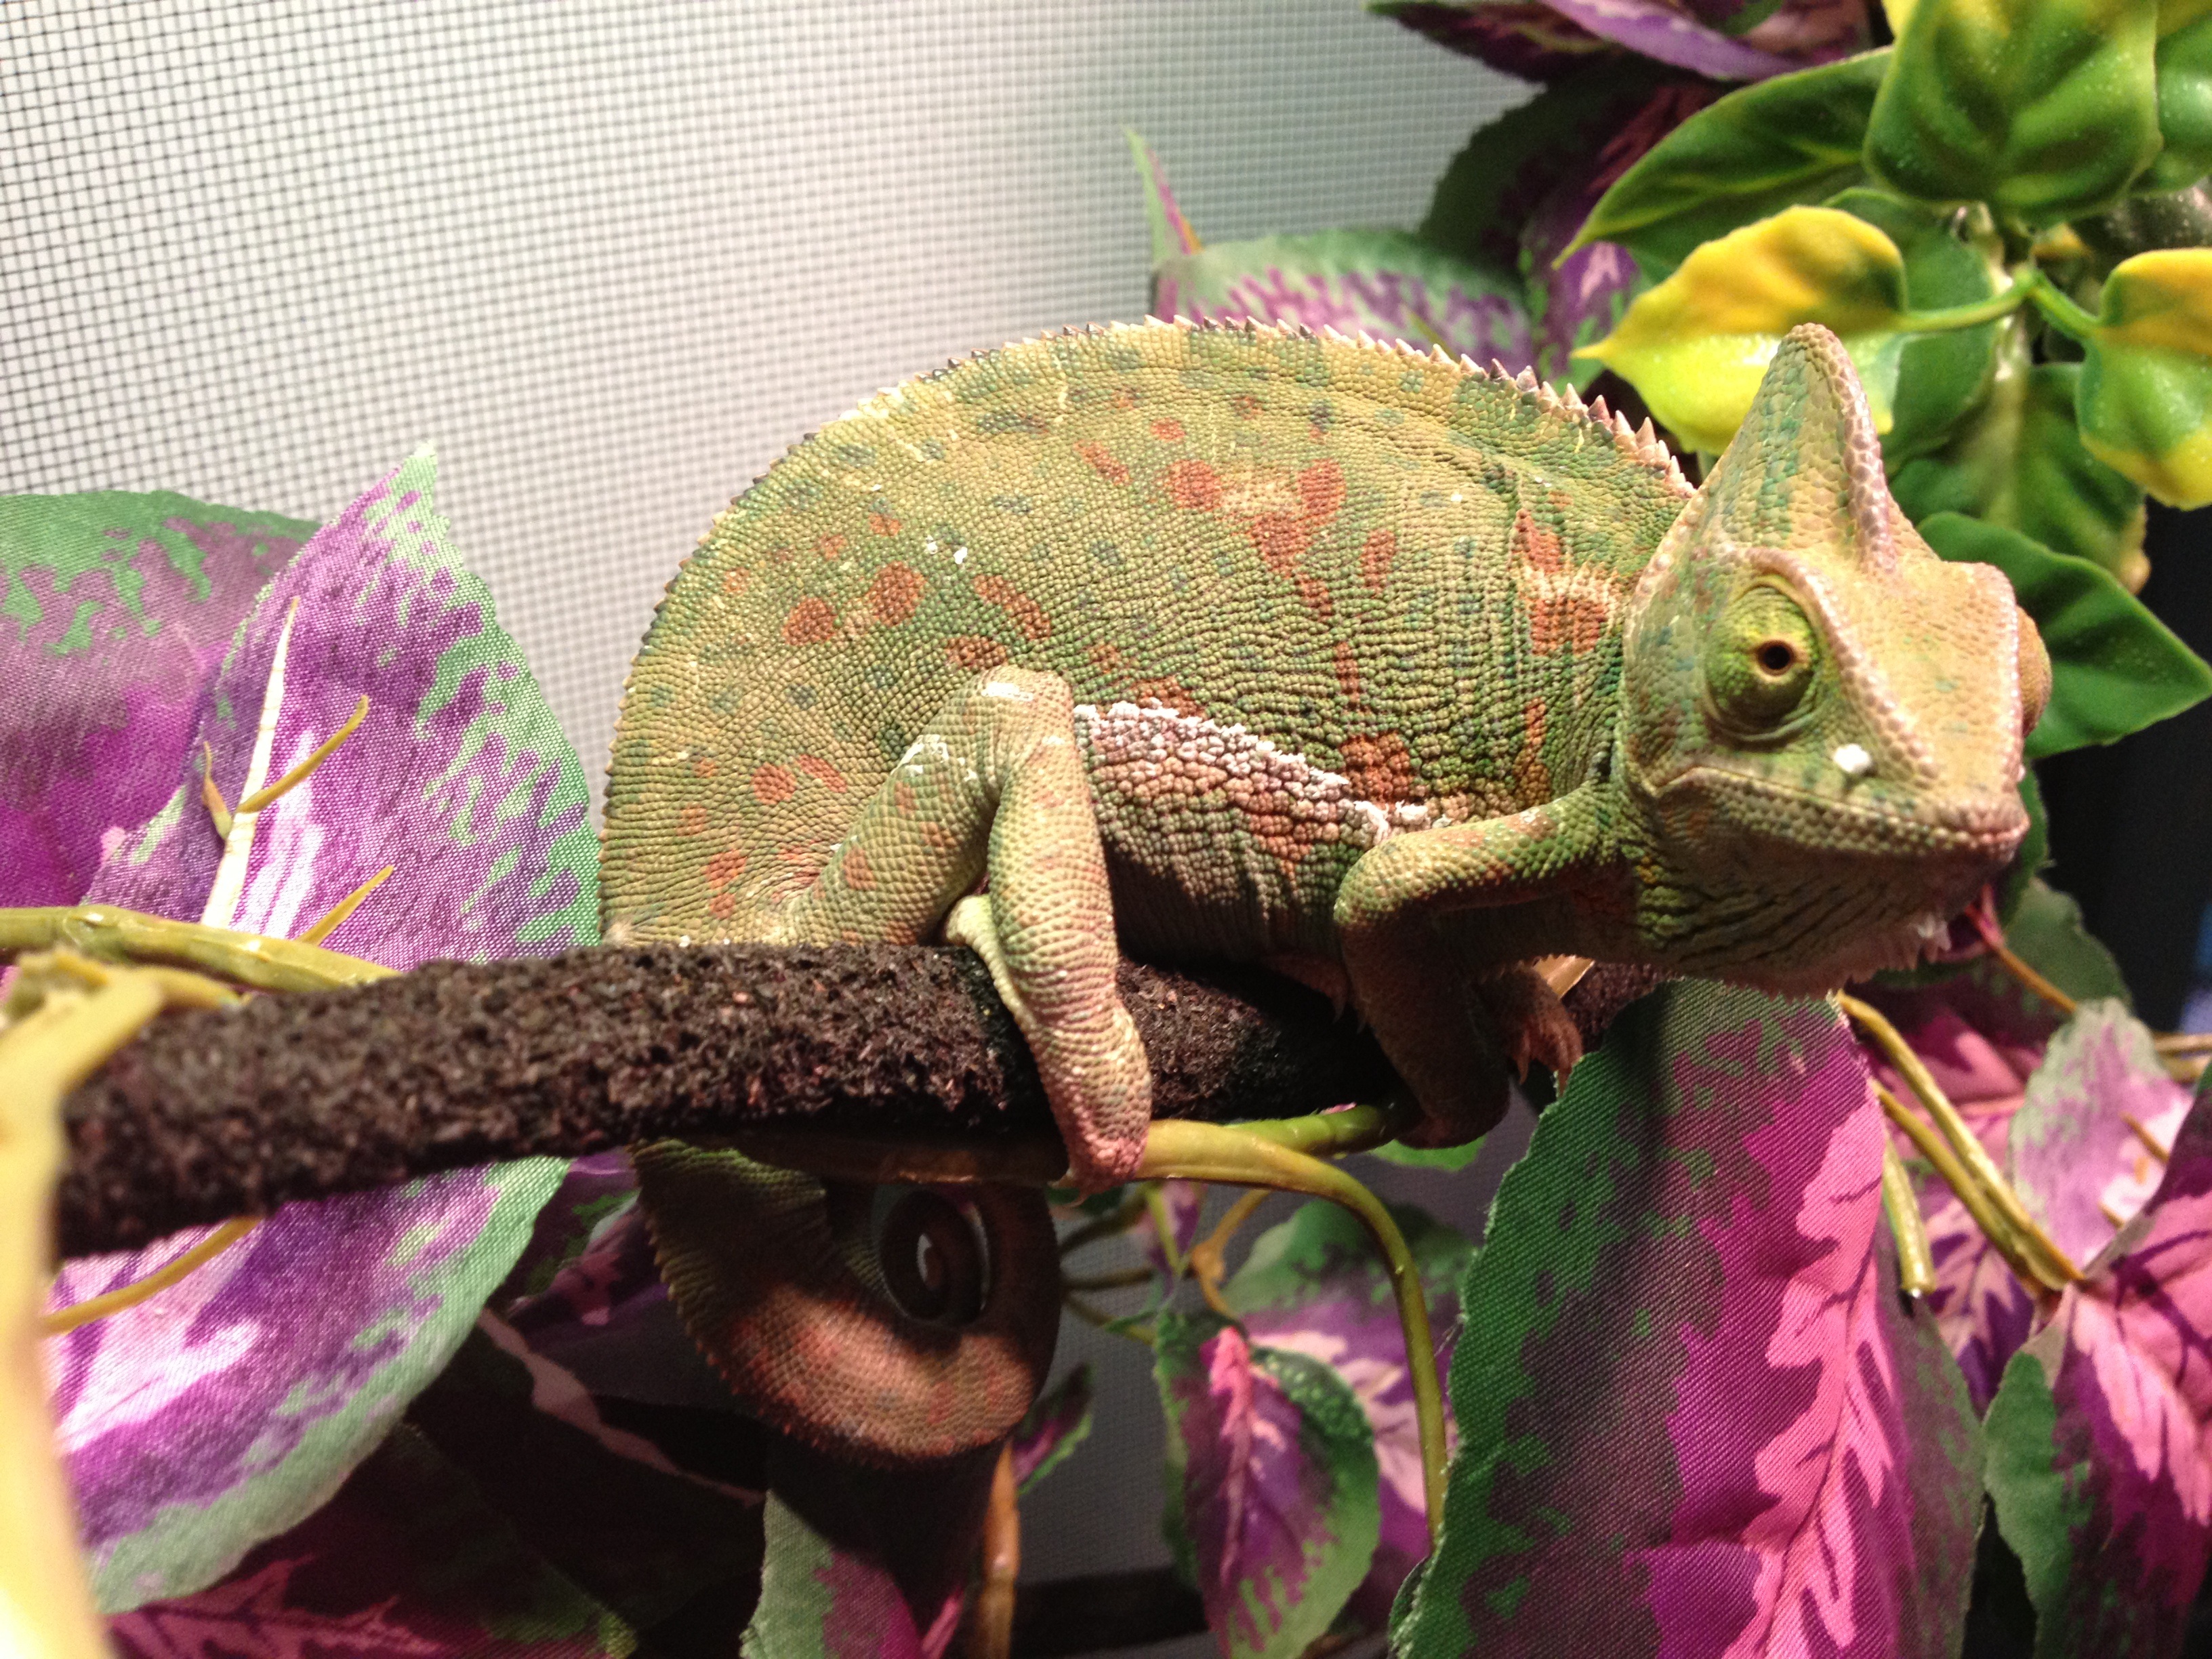
flower, reptile, iguana, fauna, lizard, chameleon, vertebrate, iguania, agamidae, scaled reptile, african chameleon